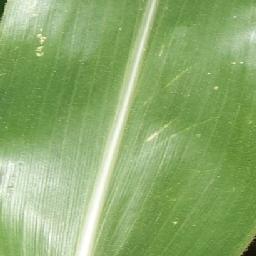
Label: Corn_(Maize)___Healthy